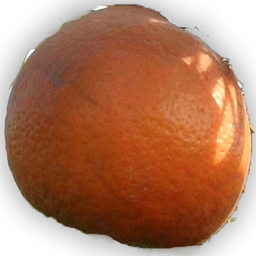
Plant part: fruit
Disease: canker